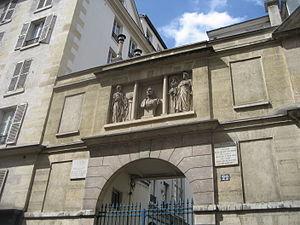
""Le peintre Antonio de La Gandara, officier de la Légion d'honneur, né à Paris le 16 décembre 1861, est mort dans cette maison le 30 juin 1917"". ""Le peintre Yves Brayer, 1907-1990, membre de l'Institut, officier de la Légion d'honneur, vécut dans cet immeuble de 1936 à sa mort"""